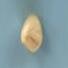
Maize quality: Good